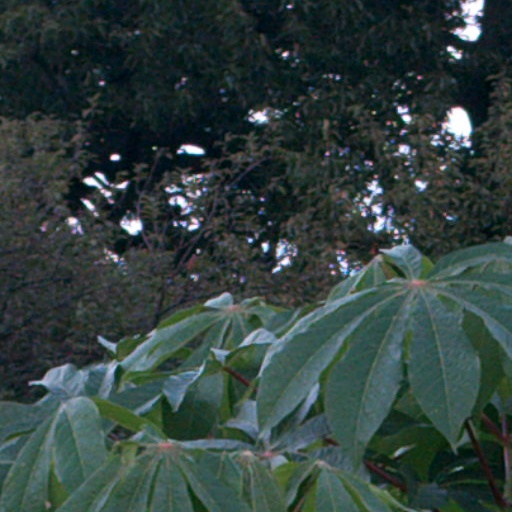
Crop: cassava